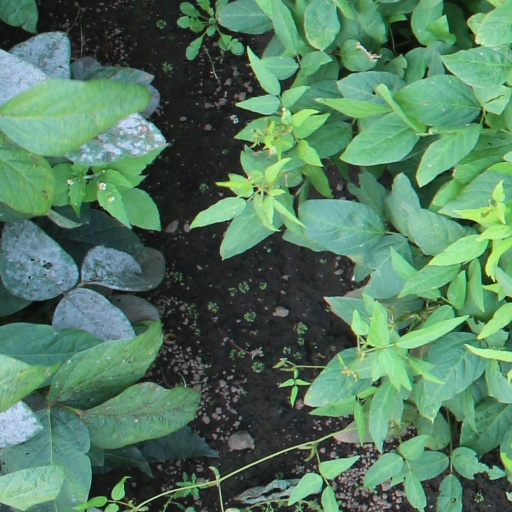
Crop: soybean